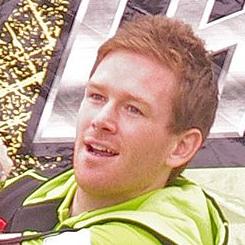
Age: 26